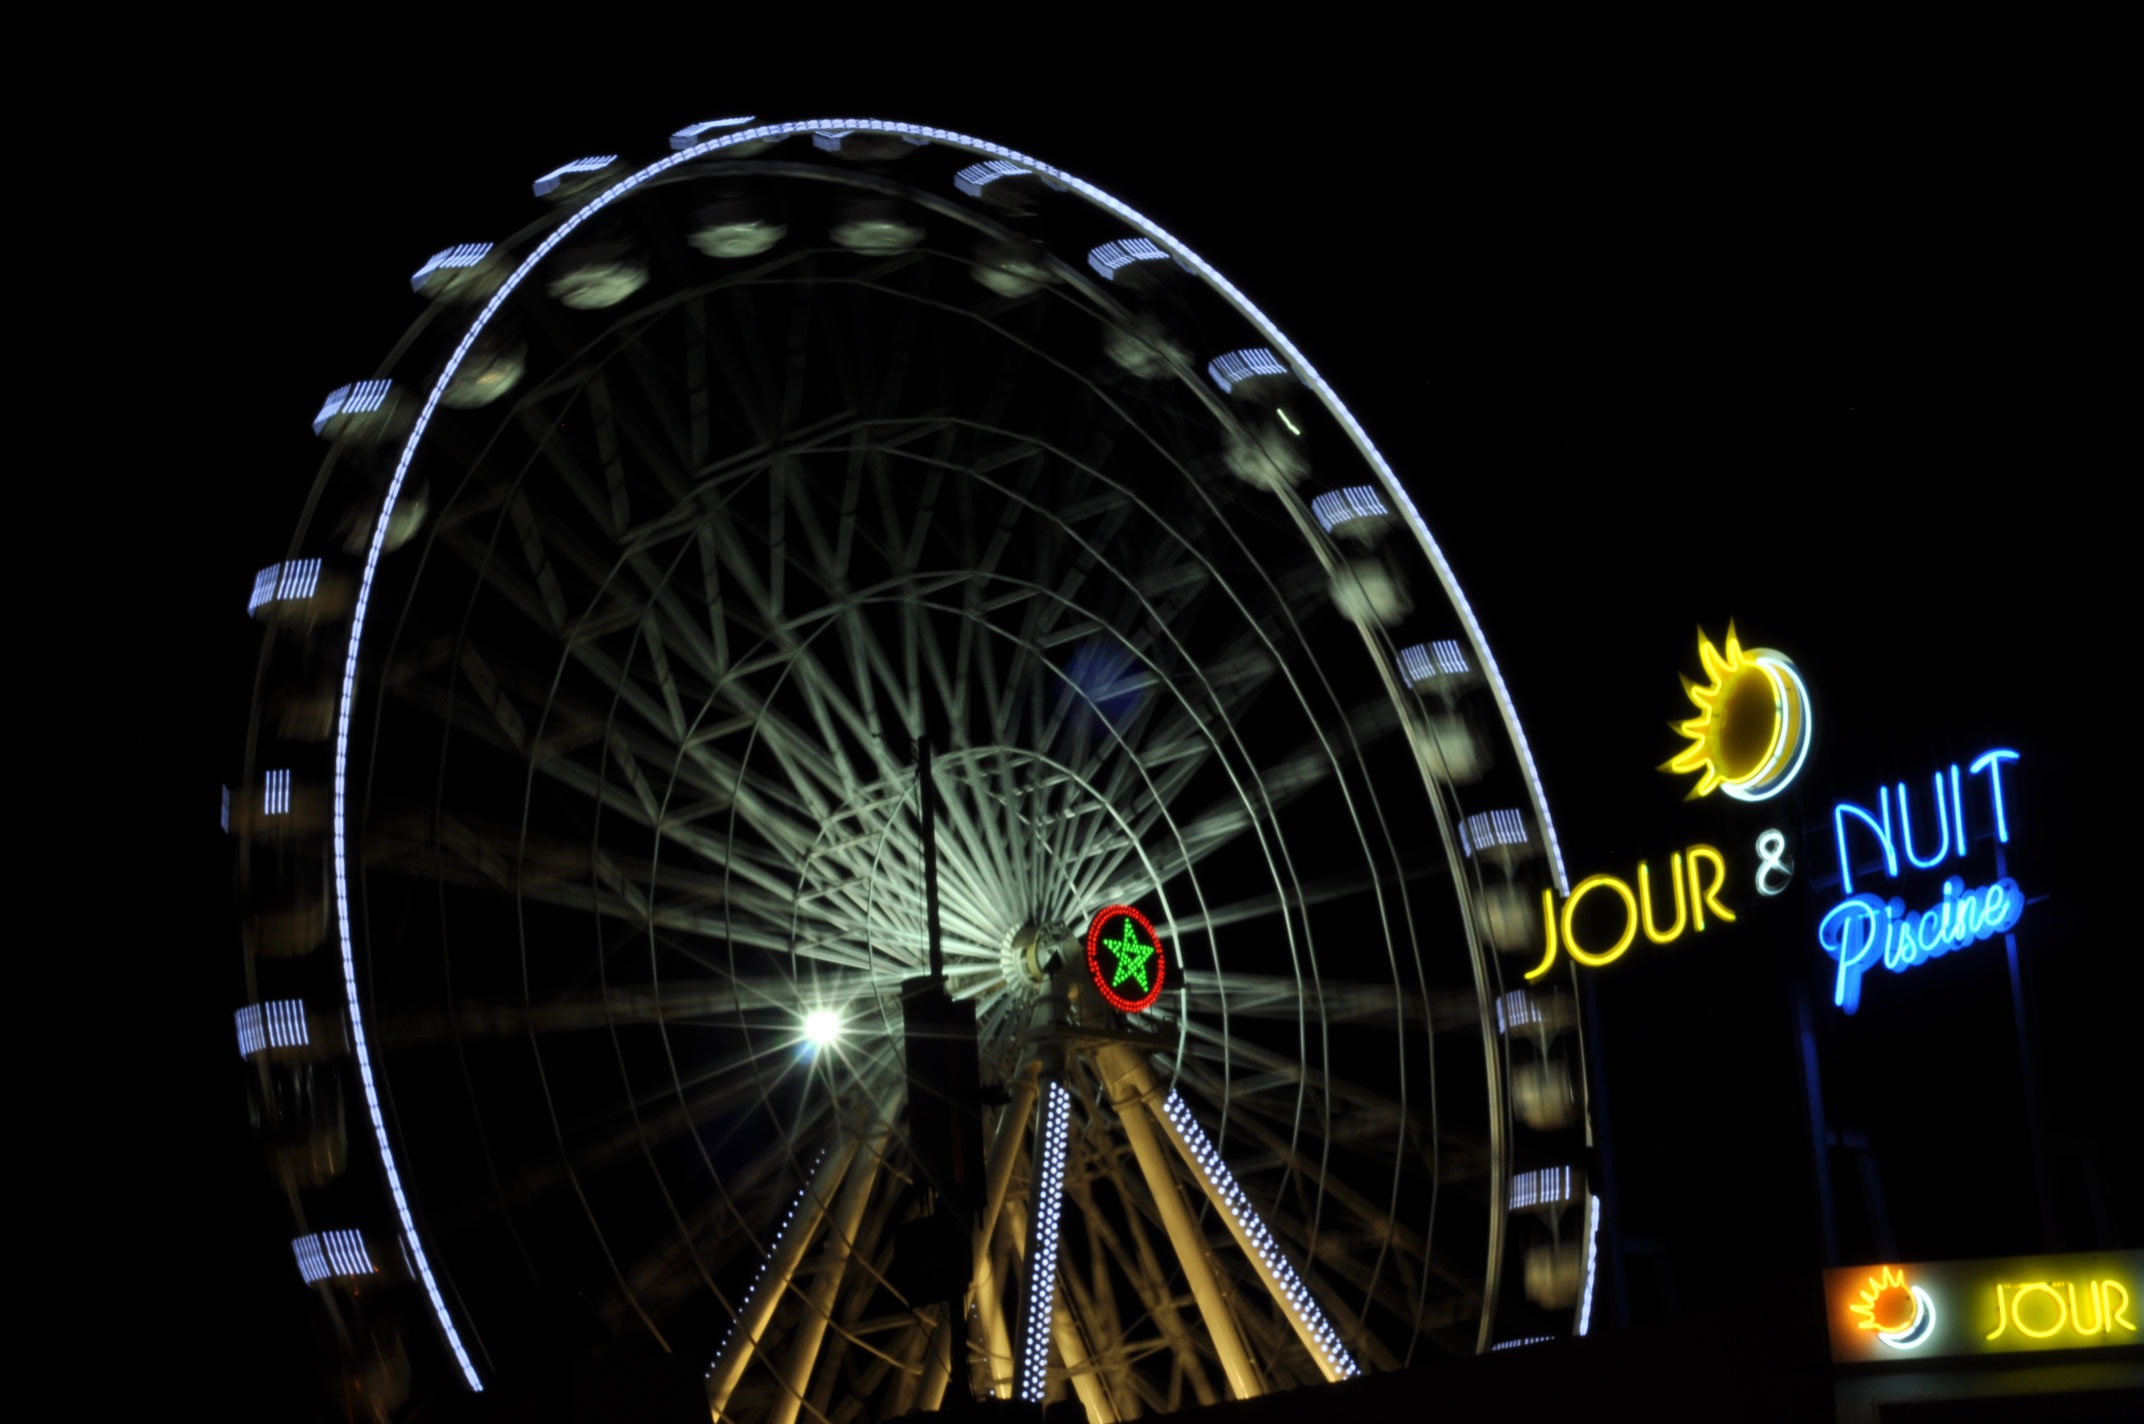
night, wheel, city, summer, tourist, travel, recreation, ferris wheel, africa, blue, yellow, tourism, great, symmetry, morocco, tourist attraction, moroccan, fair, destination, agadir